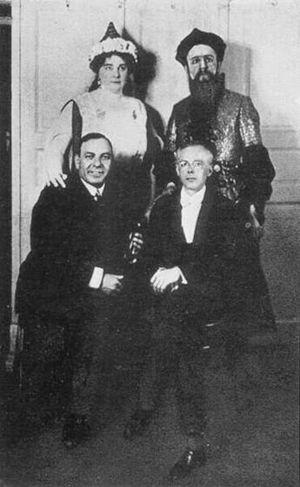
Oszkár Kálmán était un chanteur d'opéra hongrois né à Kisszentpéter le 19 juin 1887 et mort à Budapest le 17 septembre 1971.
Le Château de Barbe-Bleue, opus 11, Sz. 48, est l'unique opéra de Béla Bartók.